Clark Homestead

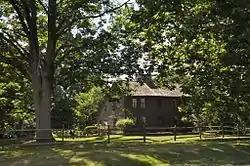

The Clark Homestead is a historic house on Madley Road in Lebanon, Connecticut. Built c. 1708, it is believed to be Lebanon's oldest building. It was owned in the late 18th century by James Clark, a veteran of the American Revolutionary War. The house was listed on the National Register of Historic Places on December 1, 1978.